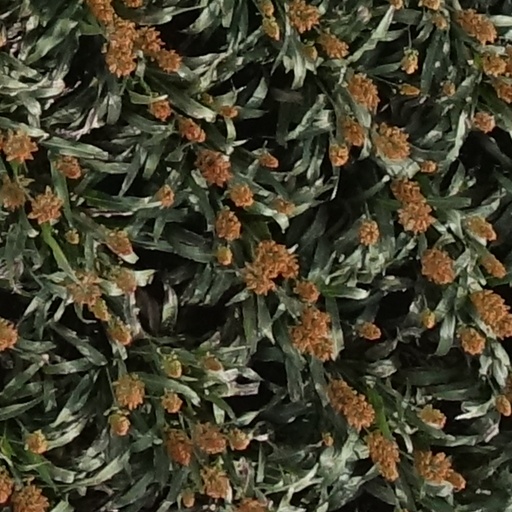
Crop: sorghum